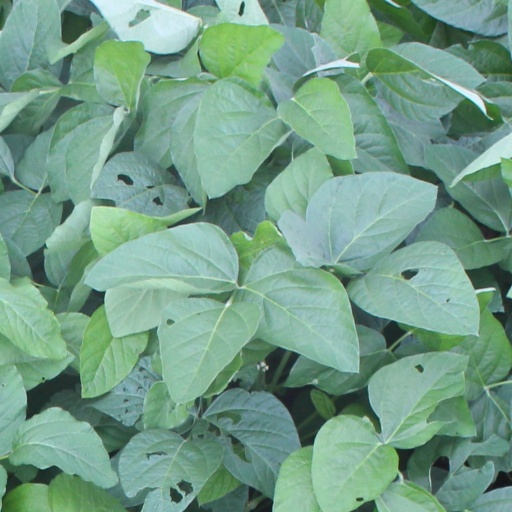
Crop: soybean